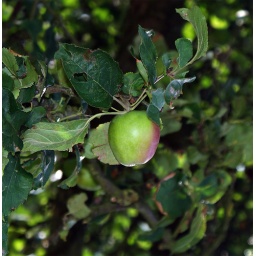
a singe apple tree near a river